La Scarzuola

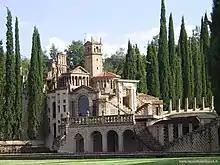
The ideal city at La Scarzuola

La Scarzuola is an architectural complex in Umbria, located in Montegiove hamlet in the comune of Montegabbione, Terni Province, Italy. It was originally the site of a 13th-century convent associated with St. Francis of Assisi, but was partially abandoned in the 19th century. In 1957, the Milanese architect purchased the convent site and converted it into a multi-faceted architectural complex mainly built with the remains of the convent. Buzzi built the complex as his interpretation of the ideal city.